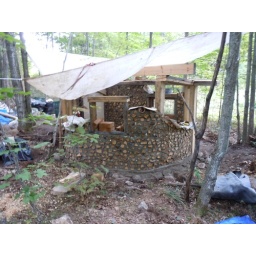
Hobbit house with walls emerging! Windows in place.